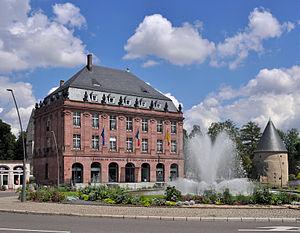
Metz (département de la Moselle, France): siège principal de la Chambre de Commerce et d'Industrie de la Moselle, Avenue Foch
L’ancienne banque impériale de Metz, ou Reichsbank, est un imposant édifice en grès rose construit au début du XXᵉ siècle sur la place Raymond-Mondon, avenue Foch à Metz. Elle est aujourd’hui le siège la Chambre de commerce et d’industrie de la Moselle.
Le quartier impérial est un quartier historique de la ville de Metz réalisé par les autorités allemandes lors de l’annexion de l’Alsace-Lorraine. À l’origine dénommé Neue Stadt, il est aujourd’hui coupé entre les quartiers administratifs de Nouvelle Ville et de Metz-Centre.
La place Raymond-Mondon est une voie de Metz en Moselle.